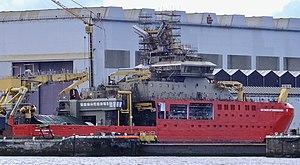
Le RRS Sir David Attenborough est un navire océanographique appartenant au Natural Environment Research Council, qui sera exploité par le British Antarctic Survey à des fins de recherche et de soutien logistique. Le navire est destiné à remplacer deux navires existants, les RRS James Clark Ross et RRS Ernest Shackleton. Le navire porte le nom du célèbre écrivain et naturaliste Sir David Attenborough.